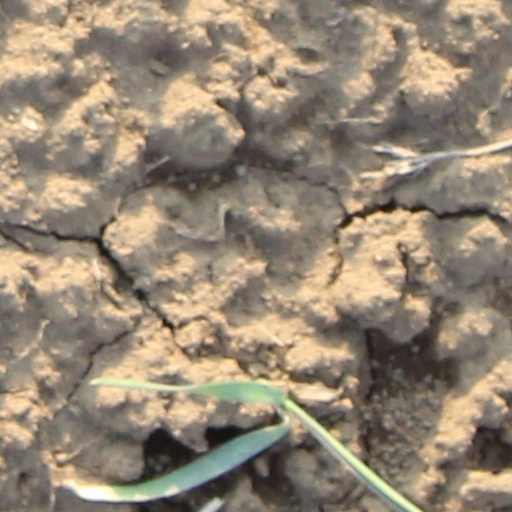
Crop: wheat